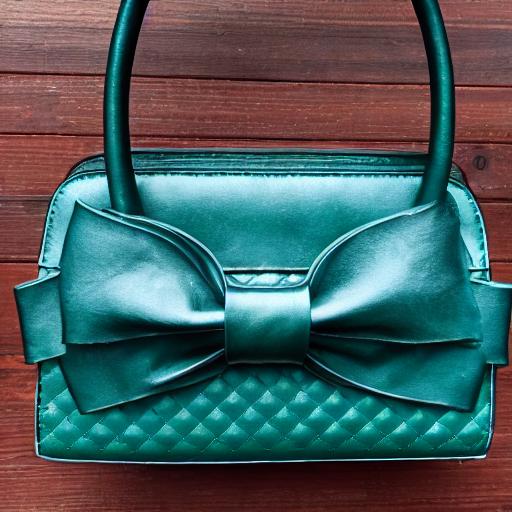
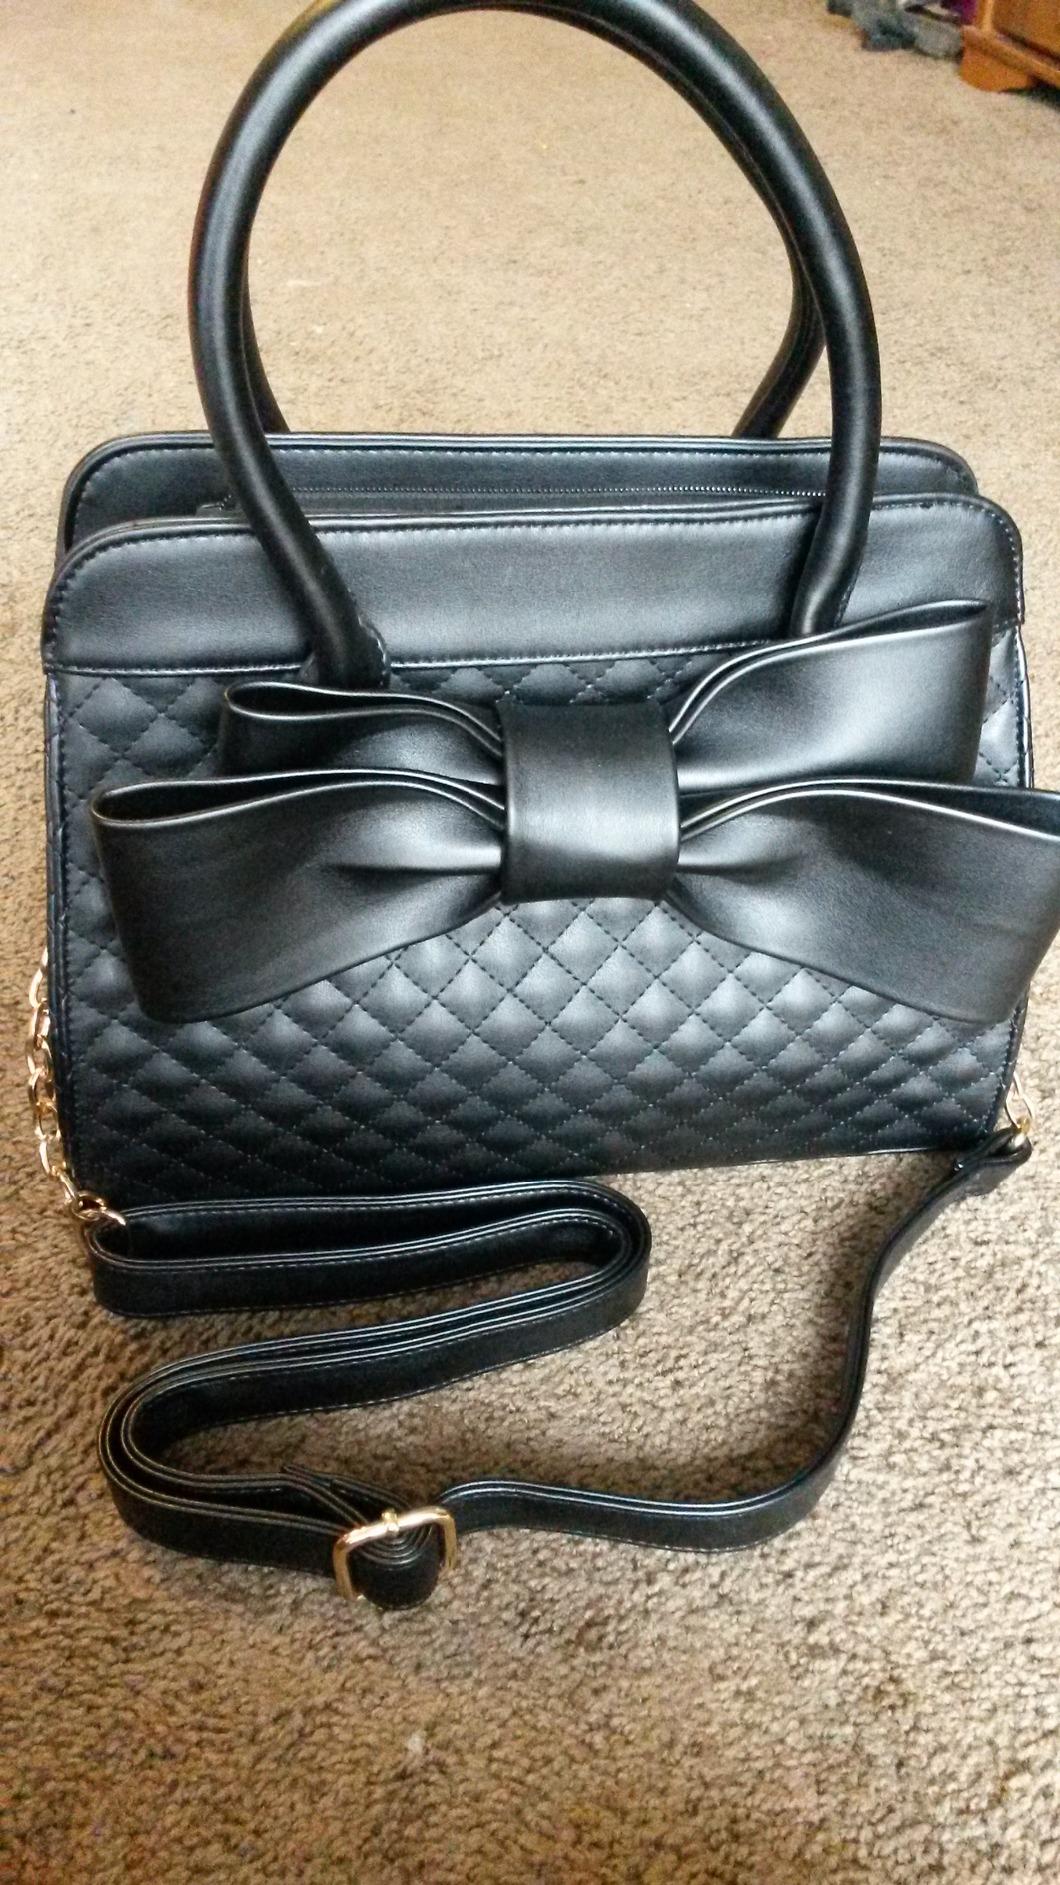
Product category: accessories_handbag
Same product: no